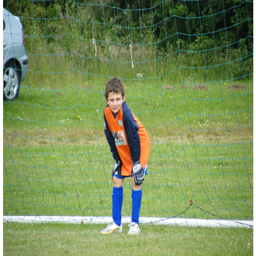
it 's a hard life been in goals